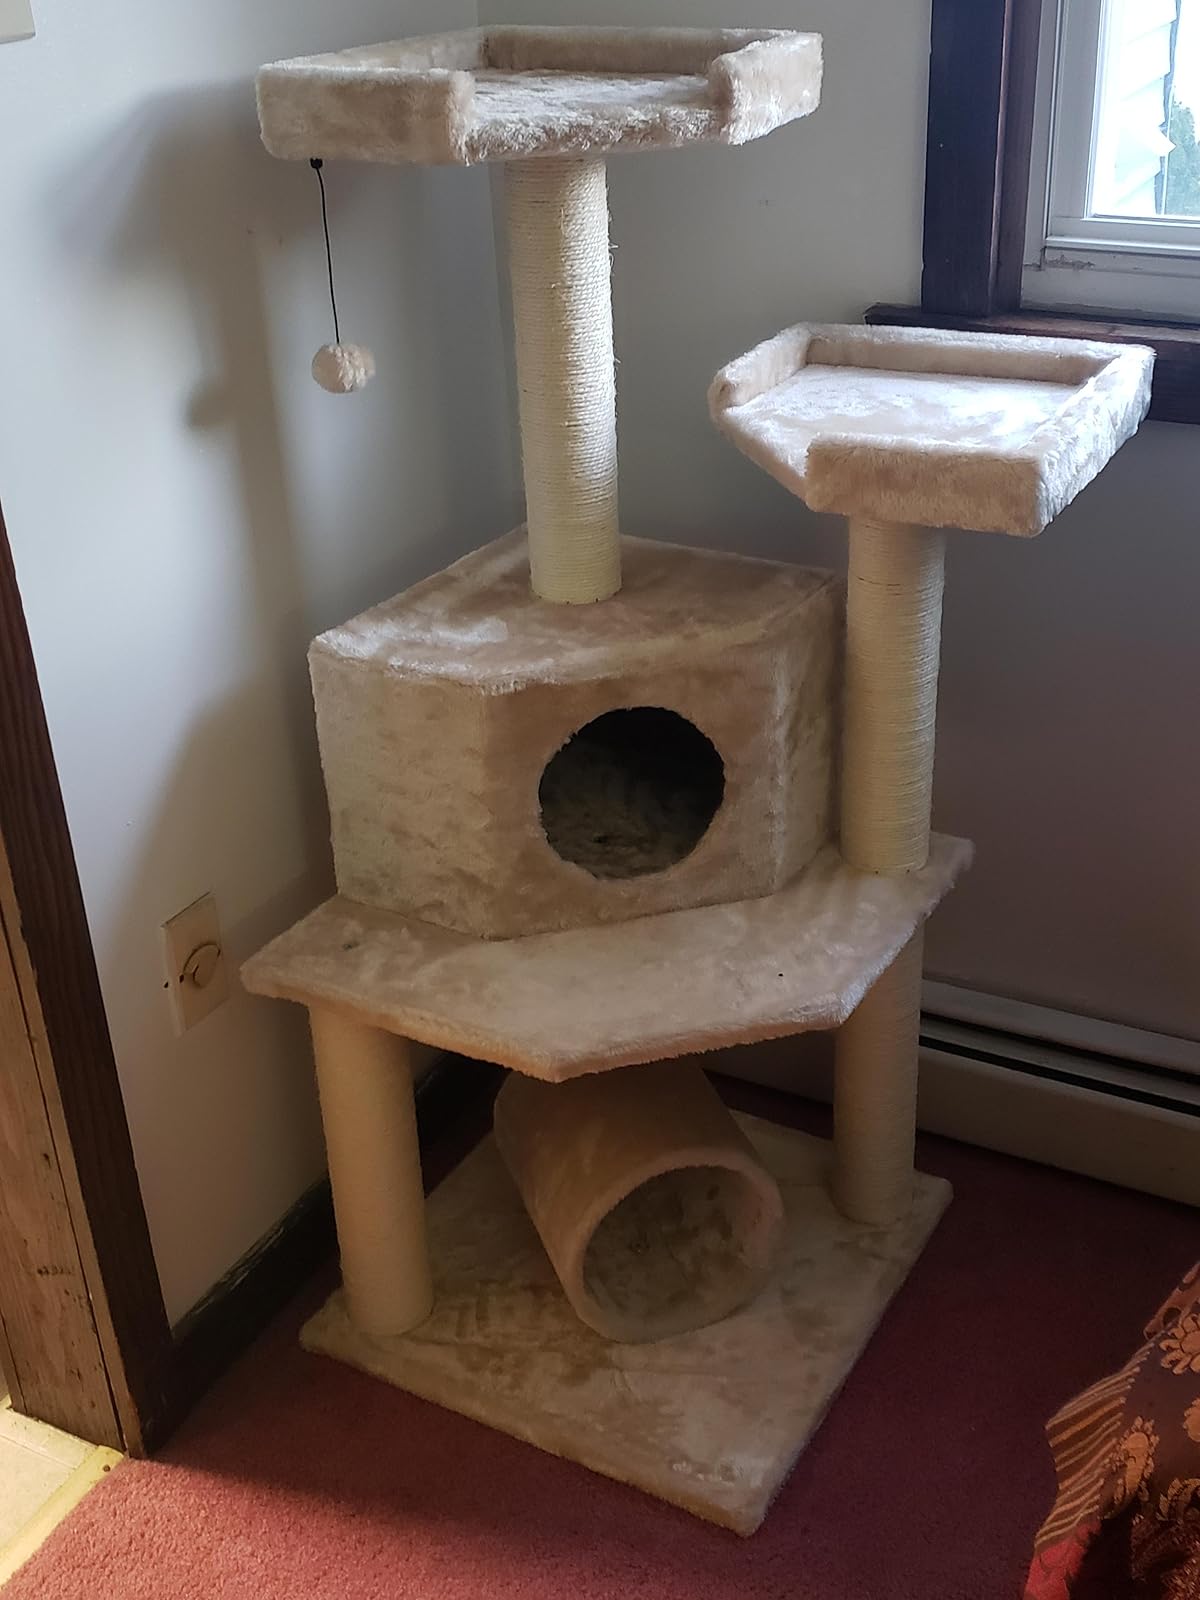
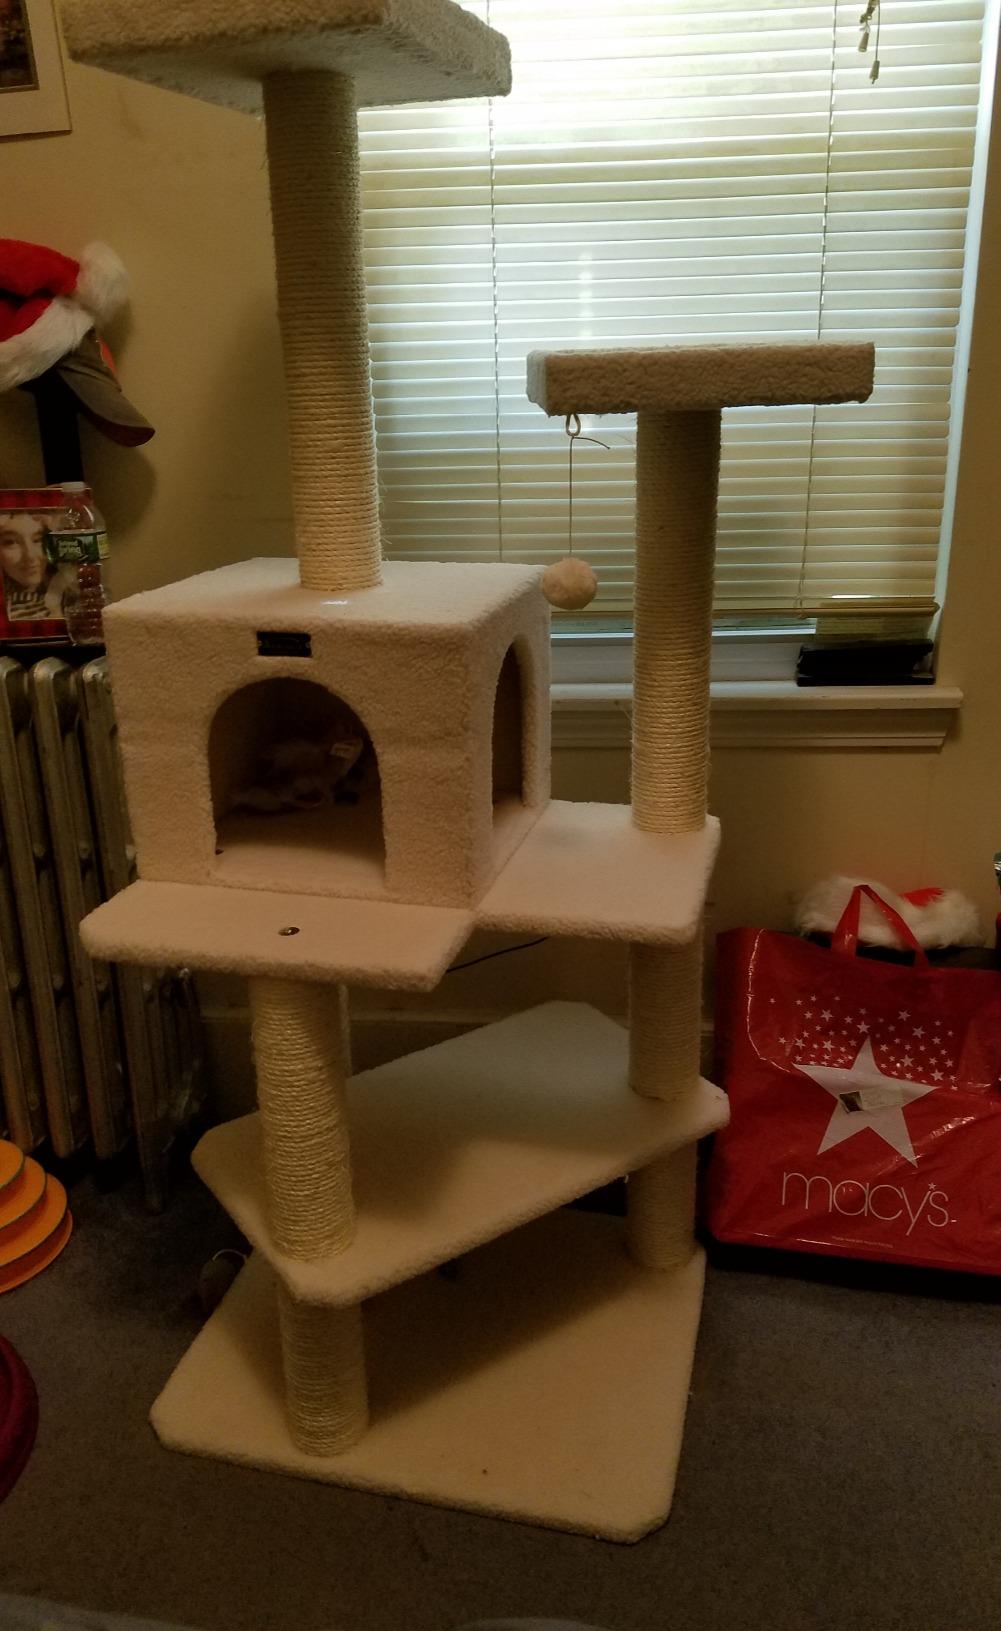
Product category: items_cat tree
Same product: no